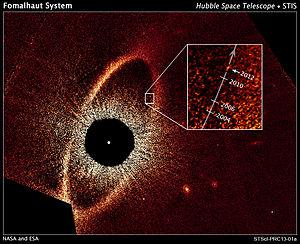
Fomalhaut est l'étoile la plus brillante de la constellation du Poisson austral, et la 17ᵉ étoile la plus brillante du ciel nocturne. Son nom provient de l'arabe فم الحوت fum al-ħūt, ce qui signifie « la bouche du poisson ».